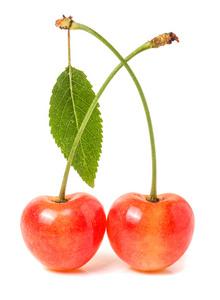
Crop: cherry
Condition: healthy